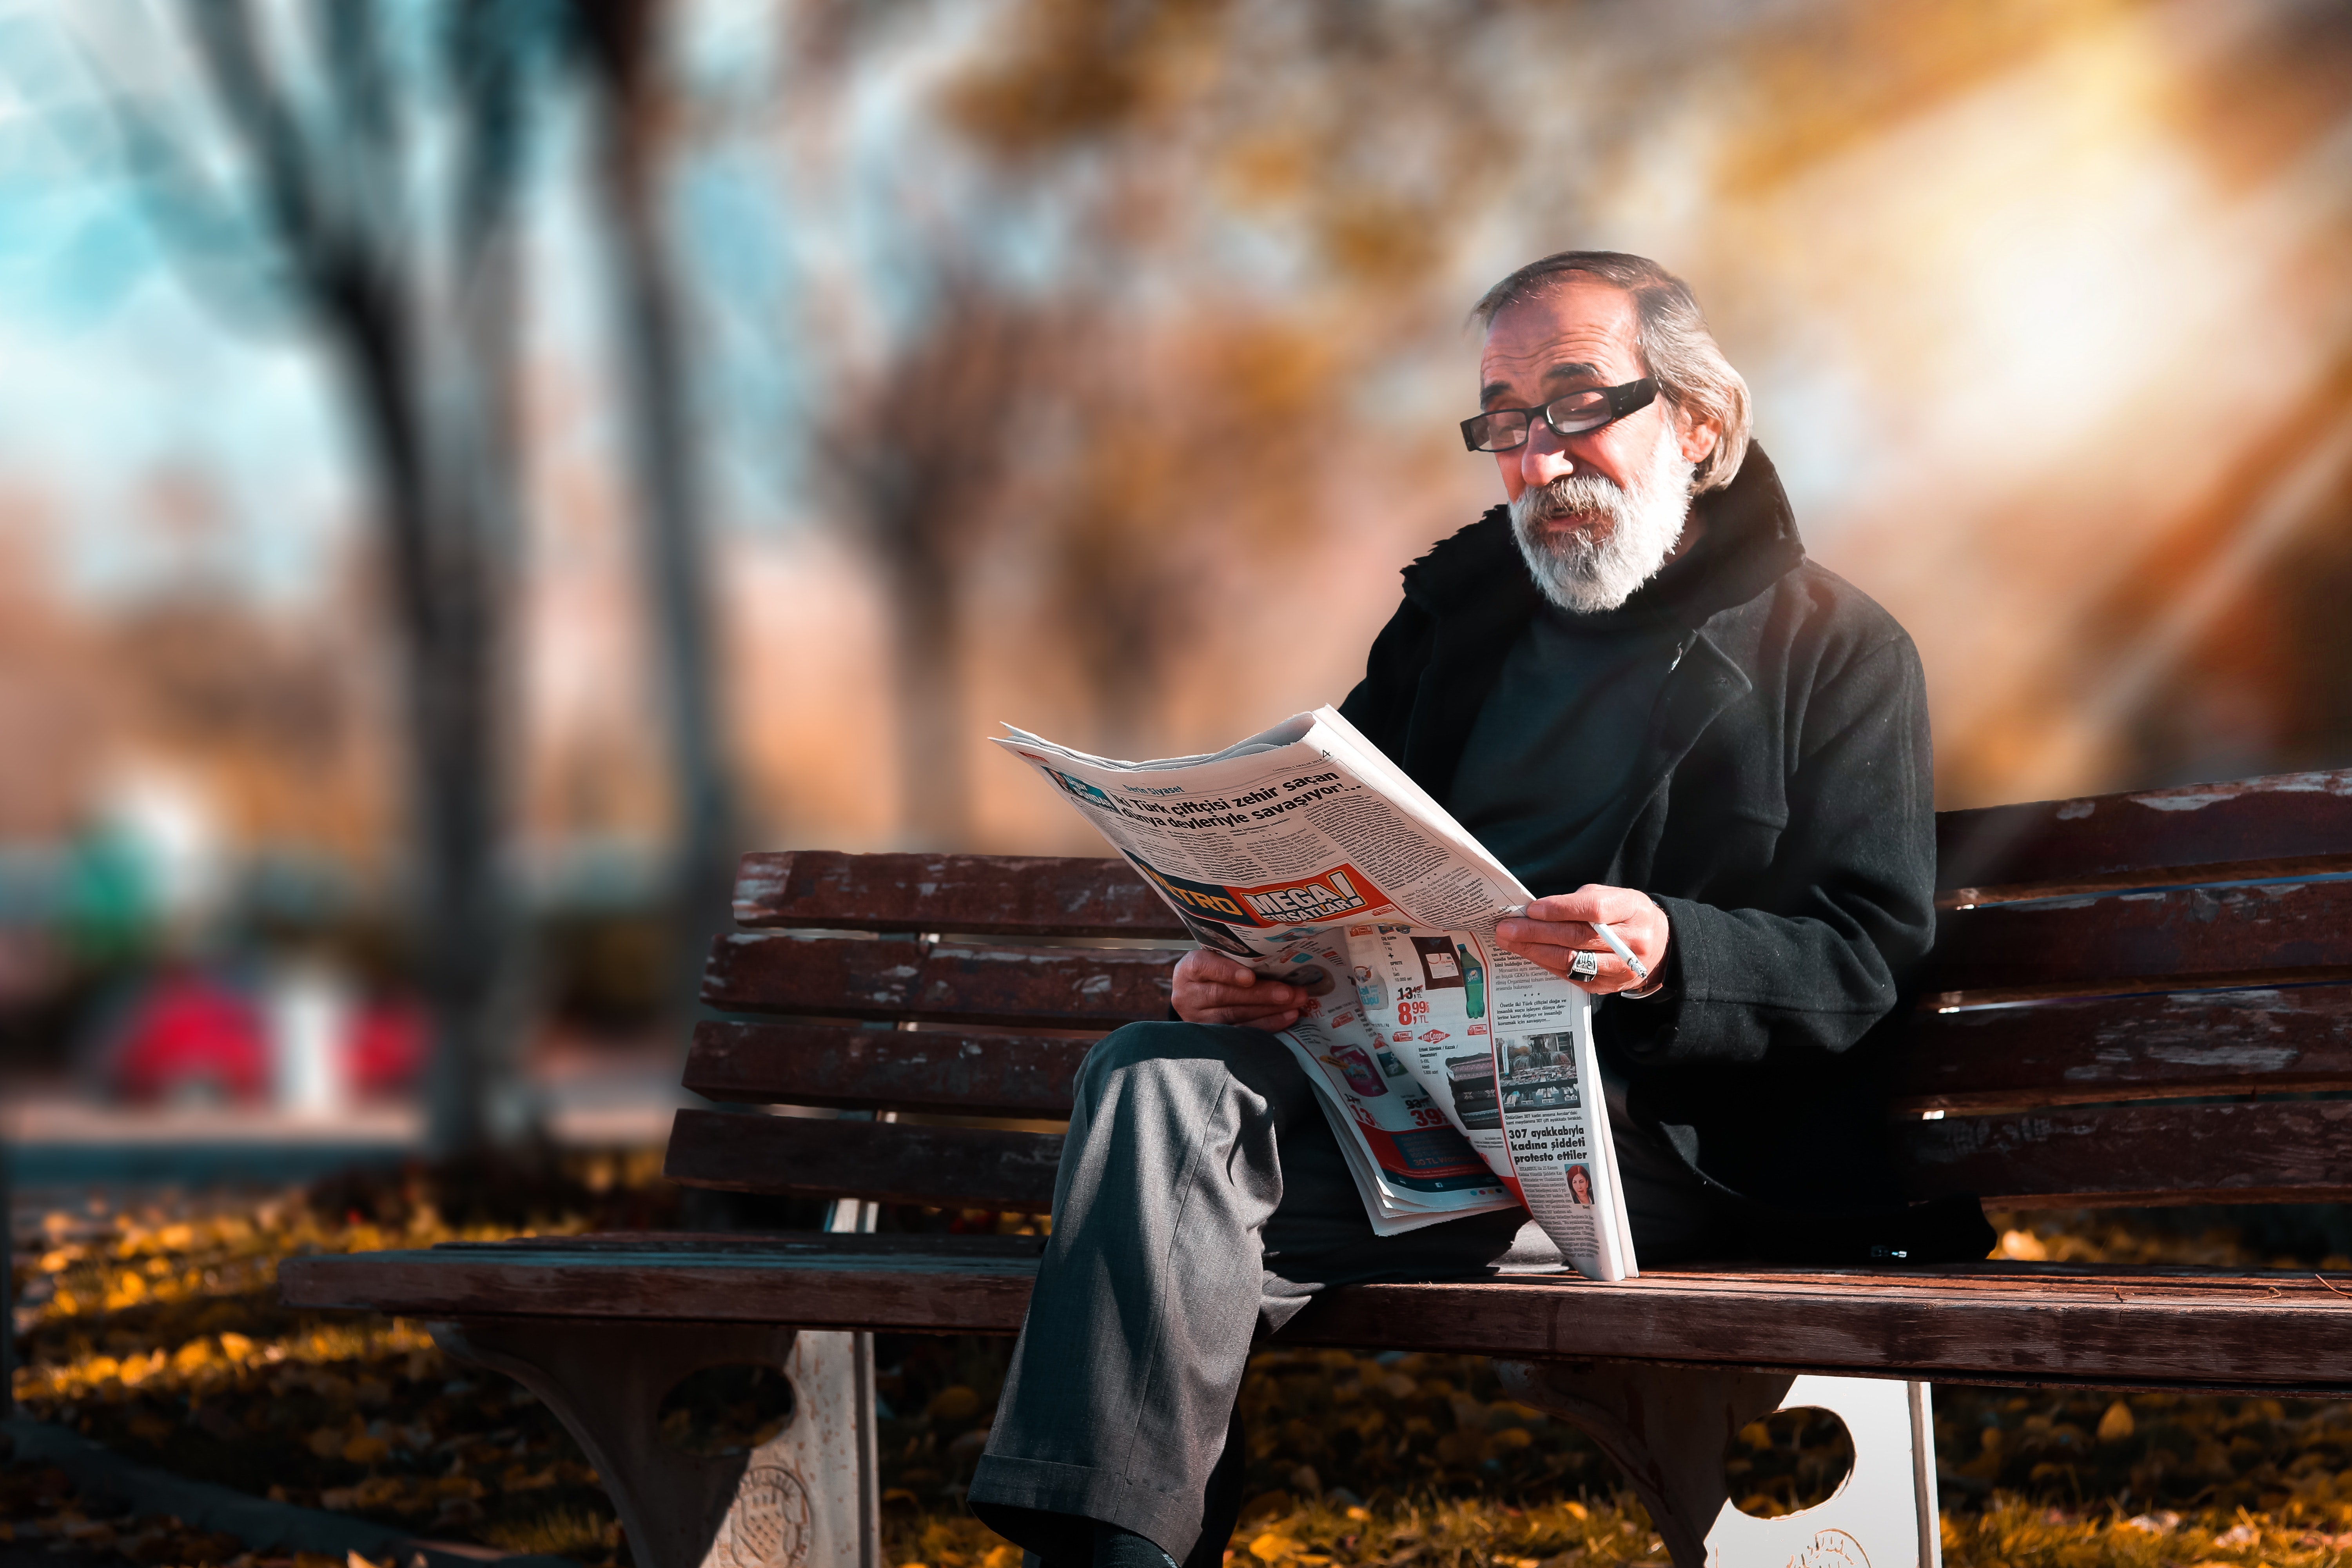
sitting, autumn, reading, bench, furniture, pianist